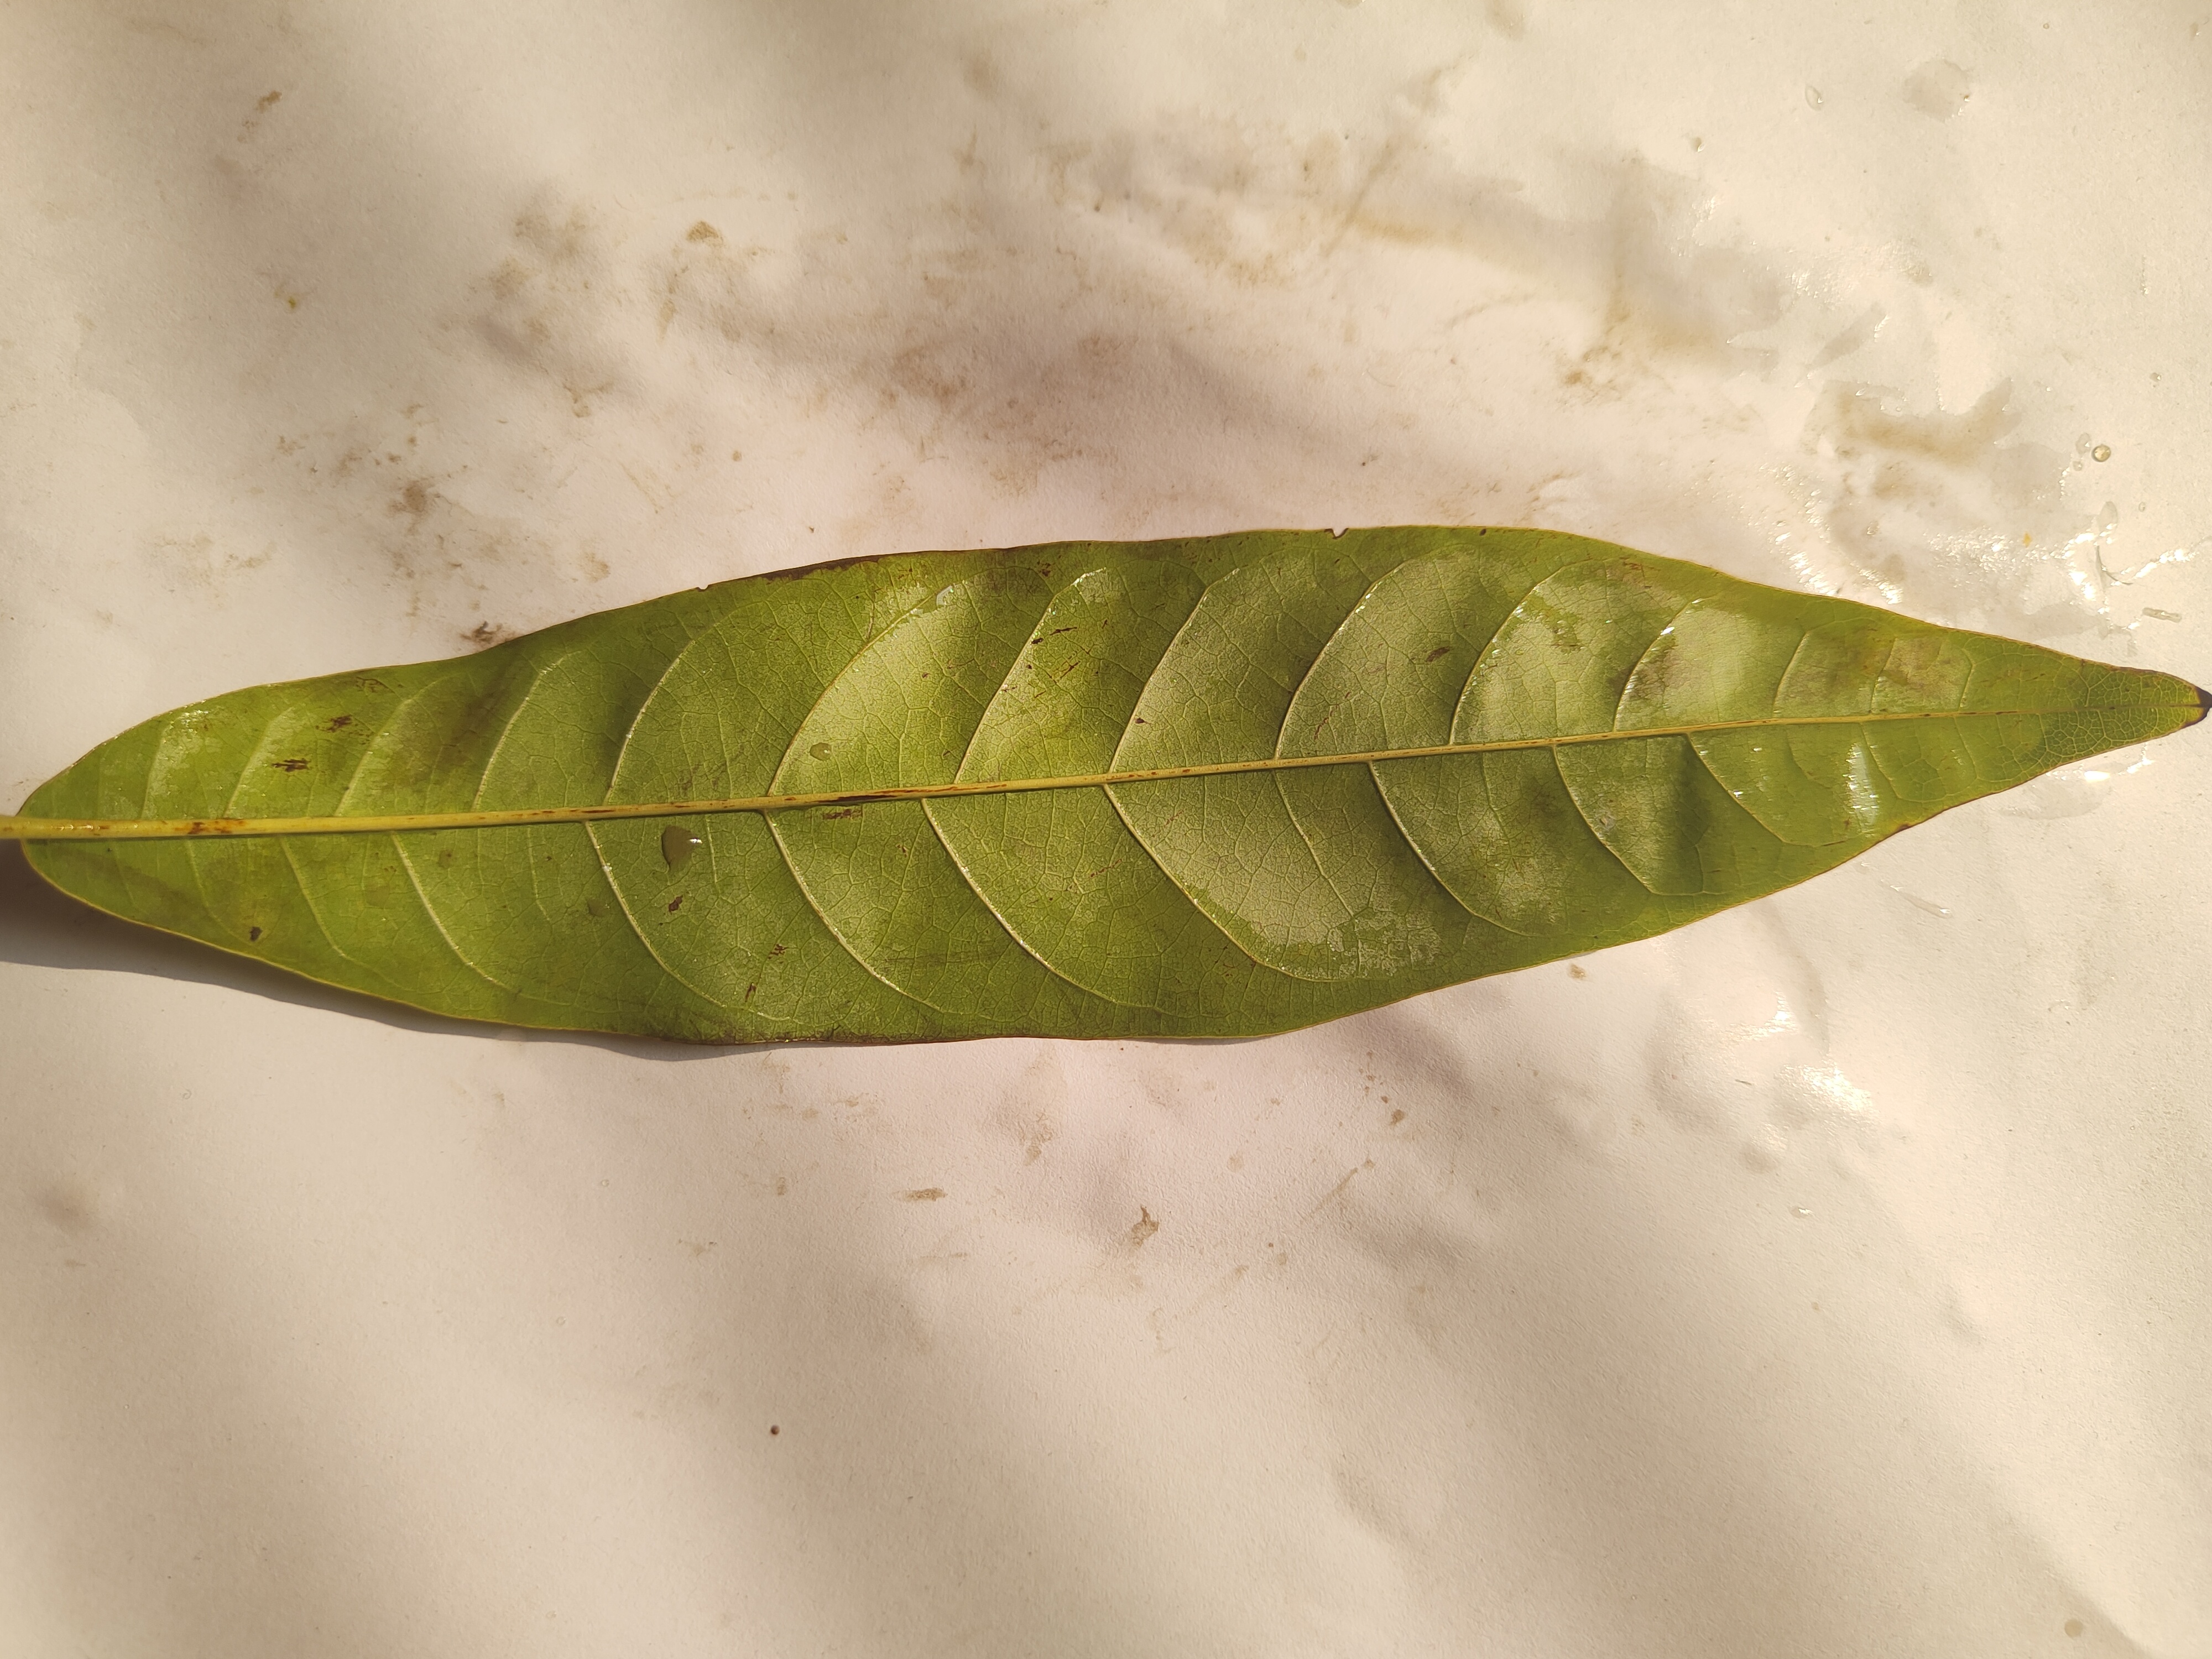
Leaf variety: Custard Apple